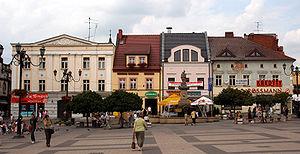
Rybnik est une ville de la voïvodie de Silésie, dans le sud de la Pologne près de la frontière avec la République tchèque. La ville-district autonome est le chef-lieu du powiat de Rybnik.